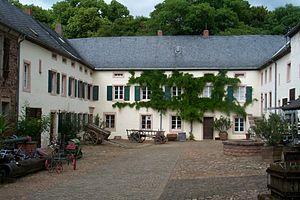
L'écomusée Roscheider Hof est un musée en plein air inauguré en 1976 à Konz. Le musée se trouve sur une hauteur dans la vallée de la Moselle dans le Stadtteil de Konz-Roscheid à la frontière territoriale avec la ville de Trèves. Elle a pour vocation la présentation de la culture rurale de la région de la Moselle et Sarre, à laquelle appartiennent l’Eifel, le Hunsrück et la Sarre ainsi qu'une partie du Luxembourg et de la Lorraine. Avec sa surface d’exposition de 4 000 m² et ses 22 ha de site à l’air libre, ce musée est l’un des plus grands de sa catégorie en Allemagne. L’intérêt pour les expositions telles que un petit monde en étain, les jouets du monde entier et les plaques à taques va au-delà des limites de la région. Le responsable du musée est l’association Volkskunde- und Freilichtmuseum Roscheider Hof, Konz e. V. comptant en son sein plus de mille membres.